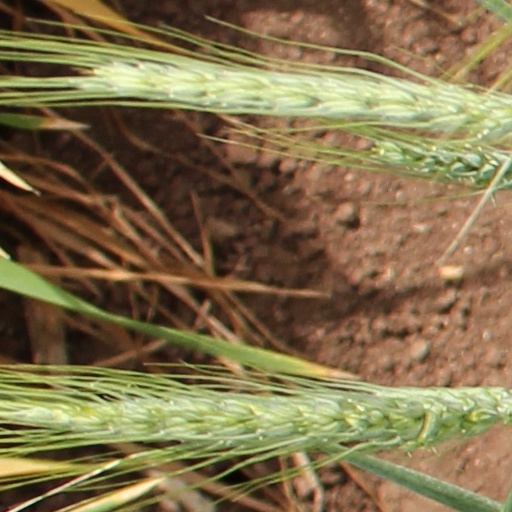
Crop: wheat